Alexander Kasza

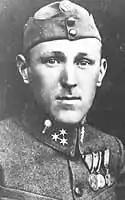
Sándor Kasza Official photo

"Feldwebel" Alexander Kasza (1896 – February 1945) was an Austro-Hungarian World War I flying ace credited with six aerial victories.